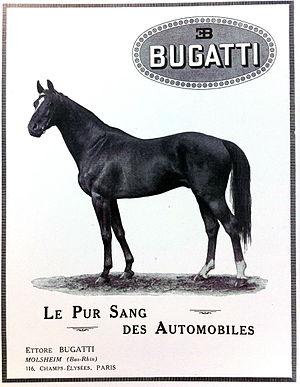
Publicité pour Bugatti parue dans L'Illustration en 1923
Bugatti Automobiles est un constructeur automobile français appartenant au groupe allemand Volkswagen AG depuis son rachat en 1998. Fondée en 1909 par le constructeur franco-italien Ettore Bugatti, l’entreprise française est longtemps considérée comme pionnière dans le domaine de l’automobile et produit de luxueuses sportives de prestige marquées par l’adage cher à Ettore : « Rien n’est trop beau, rien n’est trop cher ».
La Bugatti Type 35 « Grand Prix » est une automobile sportive de la seconde moitié des années 1920 développée par le constructeur automobile français Bugatti. Forte d'un palmarès toujours inégalé, avec plus de deux mille victoires en compétition dont cinq succès consécutifs à la Targa Florio, elle est non seulement la Bugatti la plus célèbre mais compte également parmi les voitures ayant le plus marqué l’histoire de l’automobile. La naissance du mythe des « Pur-sang » Bugatti date d’ailleurs de cette époque.
La Bugatti Type 10 ou petit Pur-sang est un prototype d'automobile conçu entre 1907 et 1909 par Ettore Bugatti. Ce prototype est à l'origine de la fondation de Bugatti et de l'Usine Bugatti de Molsheim en Alsace en 1909.